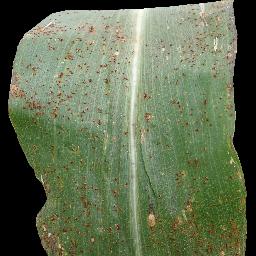
Label: Corn___Common_rust